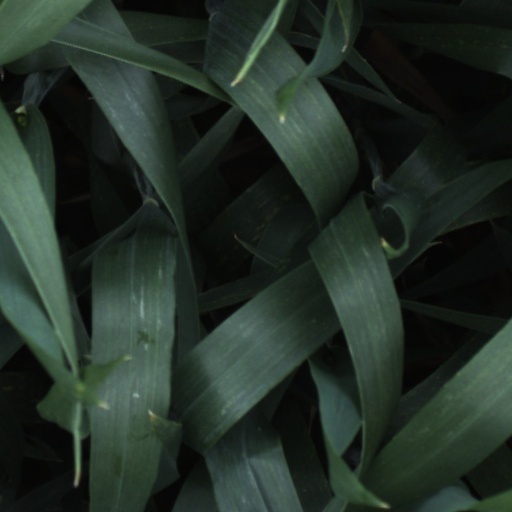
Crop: wheat